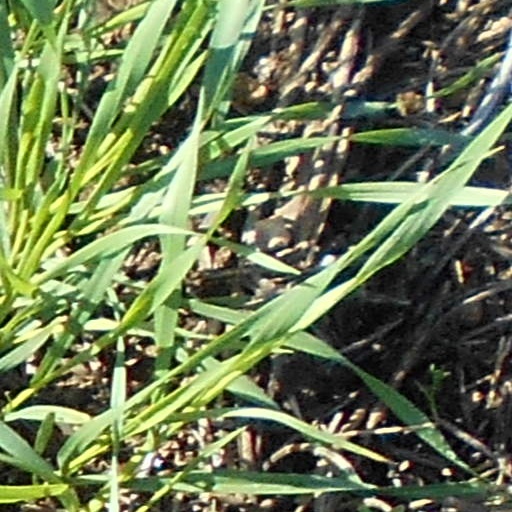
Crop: wheat